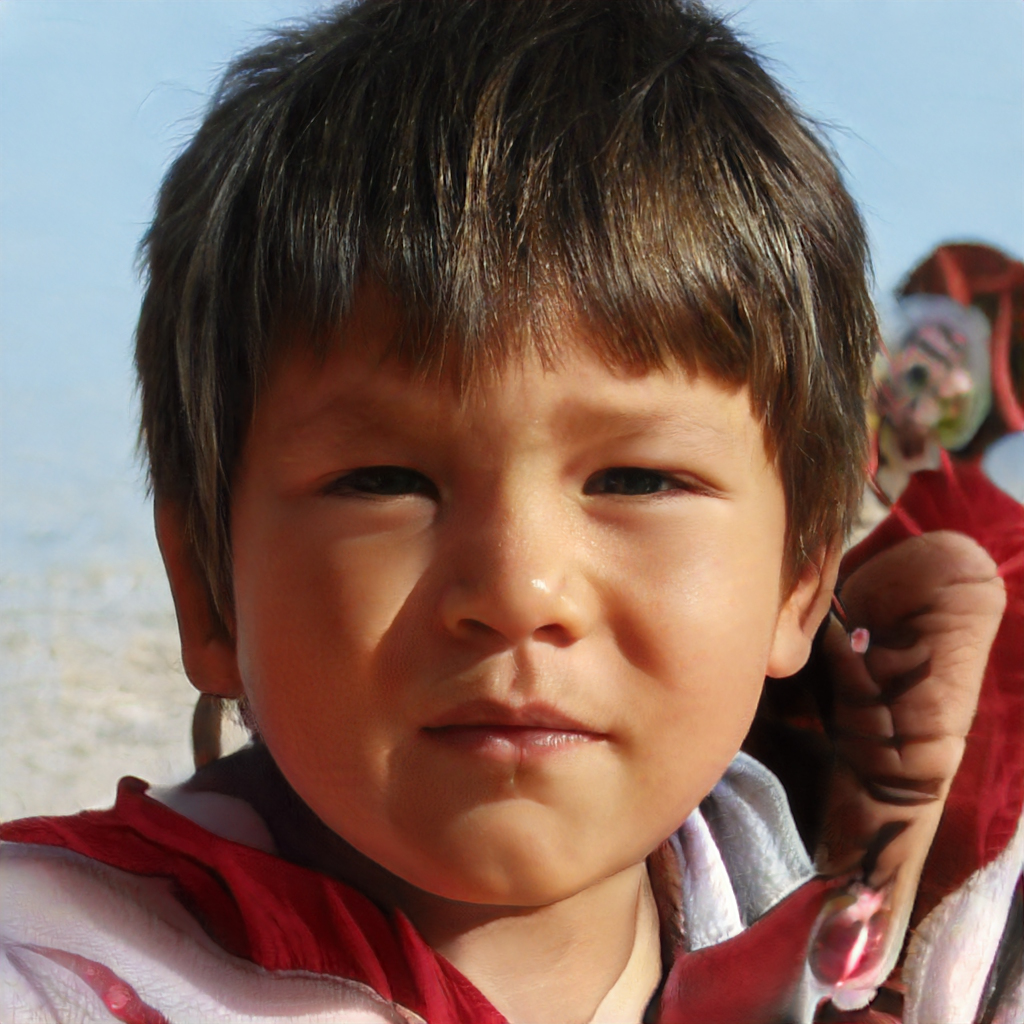
Gender: Male